1964 Winter Olympics

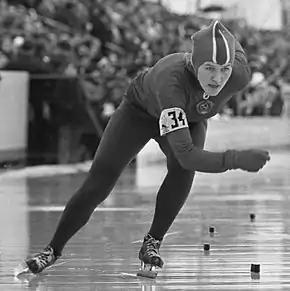
Lidia Skoblikova in 1967.

Luge was a popular sport in the Alpine countries, the first competition of which dates back to 1831. The first international event was organized in 1928. The decided in 1954 to include luge in the program of the 1964 Games to replace the skeleton, because there was only one track adapted to this sport: the Cresta Run of Saint-Moritz in Switzerland. Three events were contested at the Games: individual for men and women and two for men. Some commentators believed that luge was too dangerous a sport to enter the Olympic program. The death of Poland-born British luger Kazimierz Kay-Skrzypeski during a test run two weeks before the start of the Games helped reinforce this position.